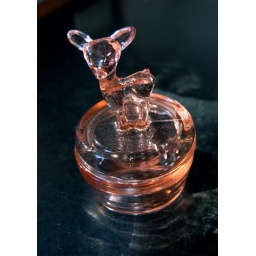
Made by Jeanette Glass Company in 30s or 40s. Pretty pink with cute fawn on the top.